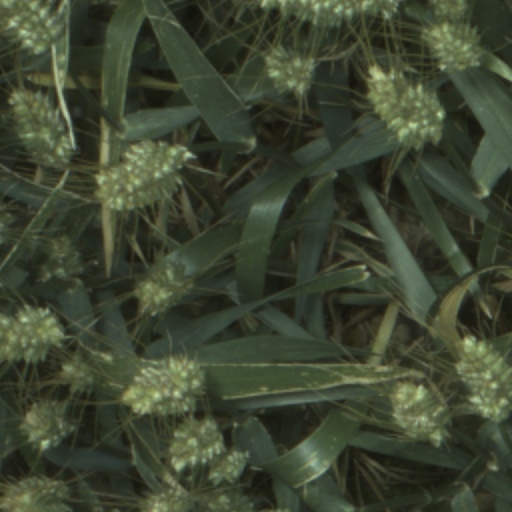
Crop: wheat